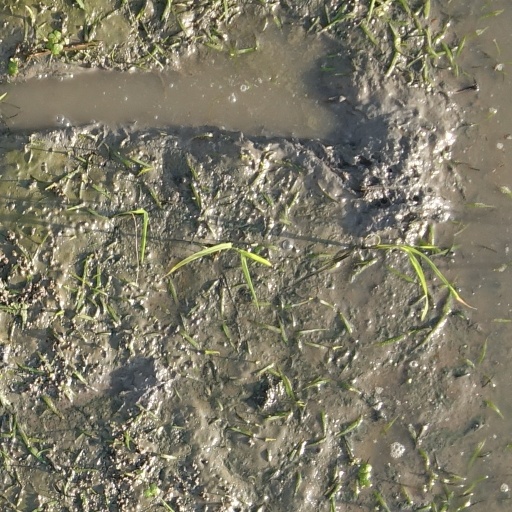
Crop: rice